Amruta Khanvilkar

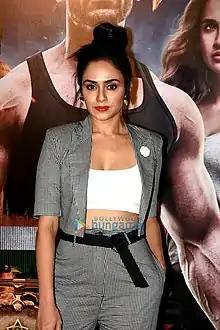

Subsequently, Khanvilkar was recognized for her contributions to Hindi projects in 2018. In Meghna Gulzar's "Raazi", she plays Alia Bhatt's Pakistani widowed sister-in-law Munira. Both reviewers and the public praised her performance. "Koimoi.com" review credit her as the "eternally beautiful." This also marked her first feature in a Hindi film in eight years. Her next role was as the vivacious and mischievous wife opposite Manoj Bajpayee in "Satyameva Jayate", directed by Milap Zaveri. Devesh Sharma of "Filmfare" opined, "Amruta don't have much to do really, other than looking pretty" and "Bollywood Hungama" thought that Khanvilkar's talent was completely wasted and that's unfortunate considering that she just gave a memorable performance in "Raazi". The film earned worldwide gross. She had a brief appearance in the Marathi biographical drama film "Ani... Dr. Kashinath Ghanekar", where she enacted Sandhya Shantaram's role of Chandrakala from the Marathi film "Pinjra" (1972). Later that year, she made her digital debut as Lady Serial Killer, Lavina Birdie, in the first season of the web series titled "Damaged," opposite Amit Sial for Hungama Play, playing an unusual and path-breaking character, at first she was reluctant to perform a bold character in front of the camera. In preparation for her part she read several mysterious books. For her portrayal critics wrote, "Amruta probably took up a mighty challenge, but by the end of the show it is hard to imagine any other actor who could have played Lovina better." Another wrote, "She essays the role of the deviant Lovina so well that for one moment you can't distinguish between the actor and the character. Her role, albeit a difficult one, has her toggling through the entire gamut of emotions and she makes it seem like child's play. It's heartening to see stories like this being crafted and roles like these being taken up by such talented actors." She won several awards in Best Actress in a Negative Role category.